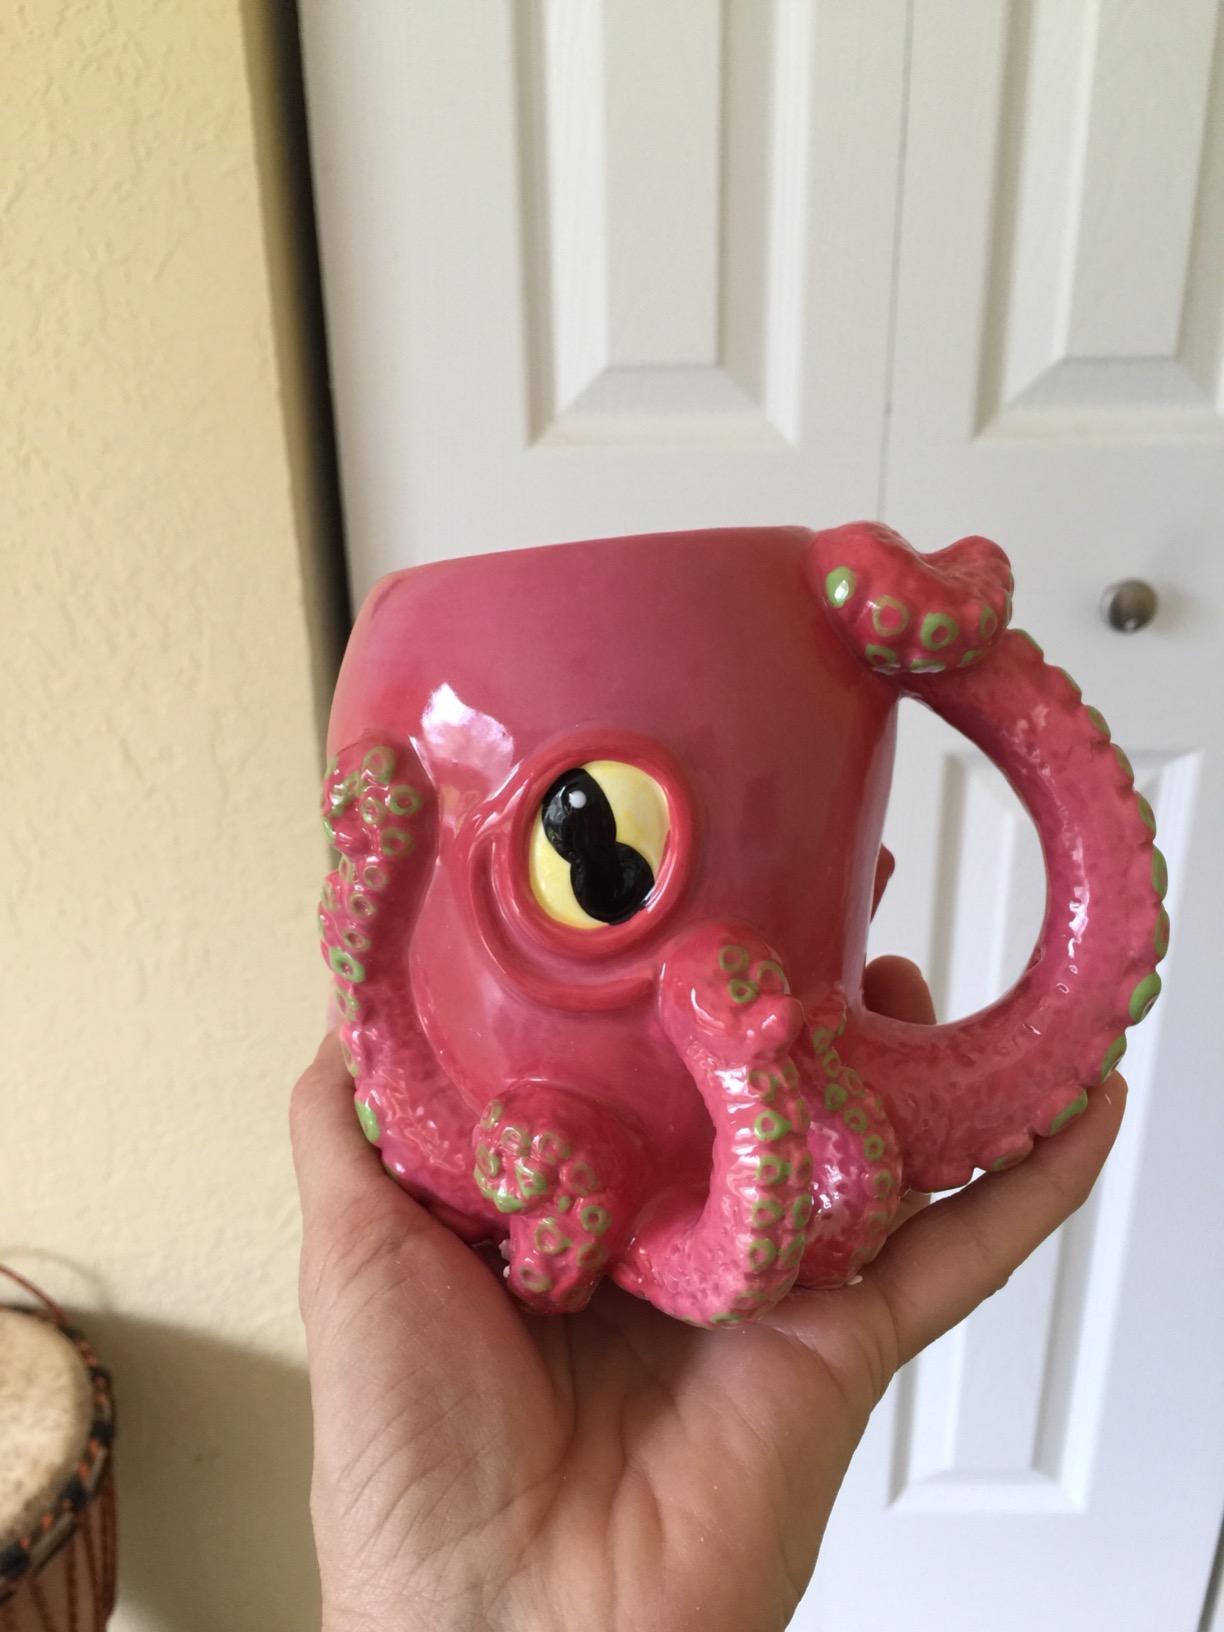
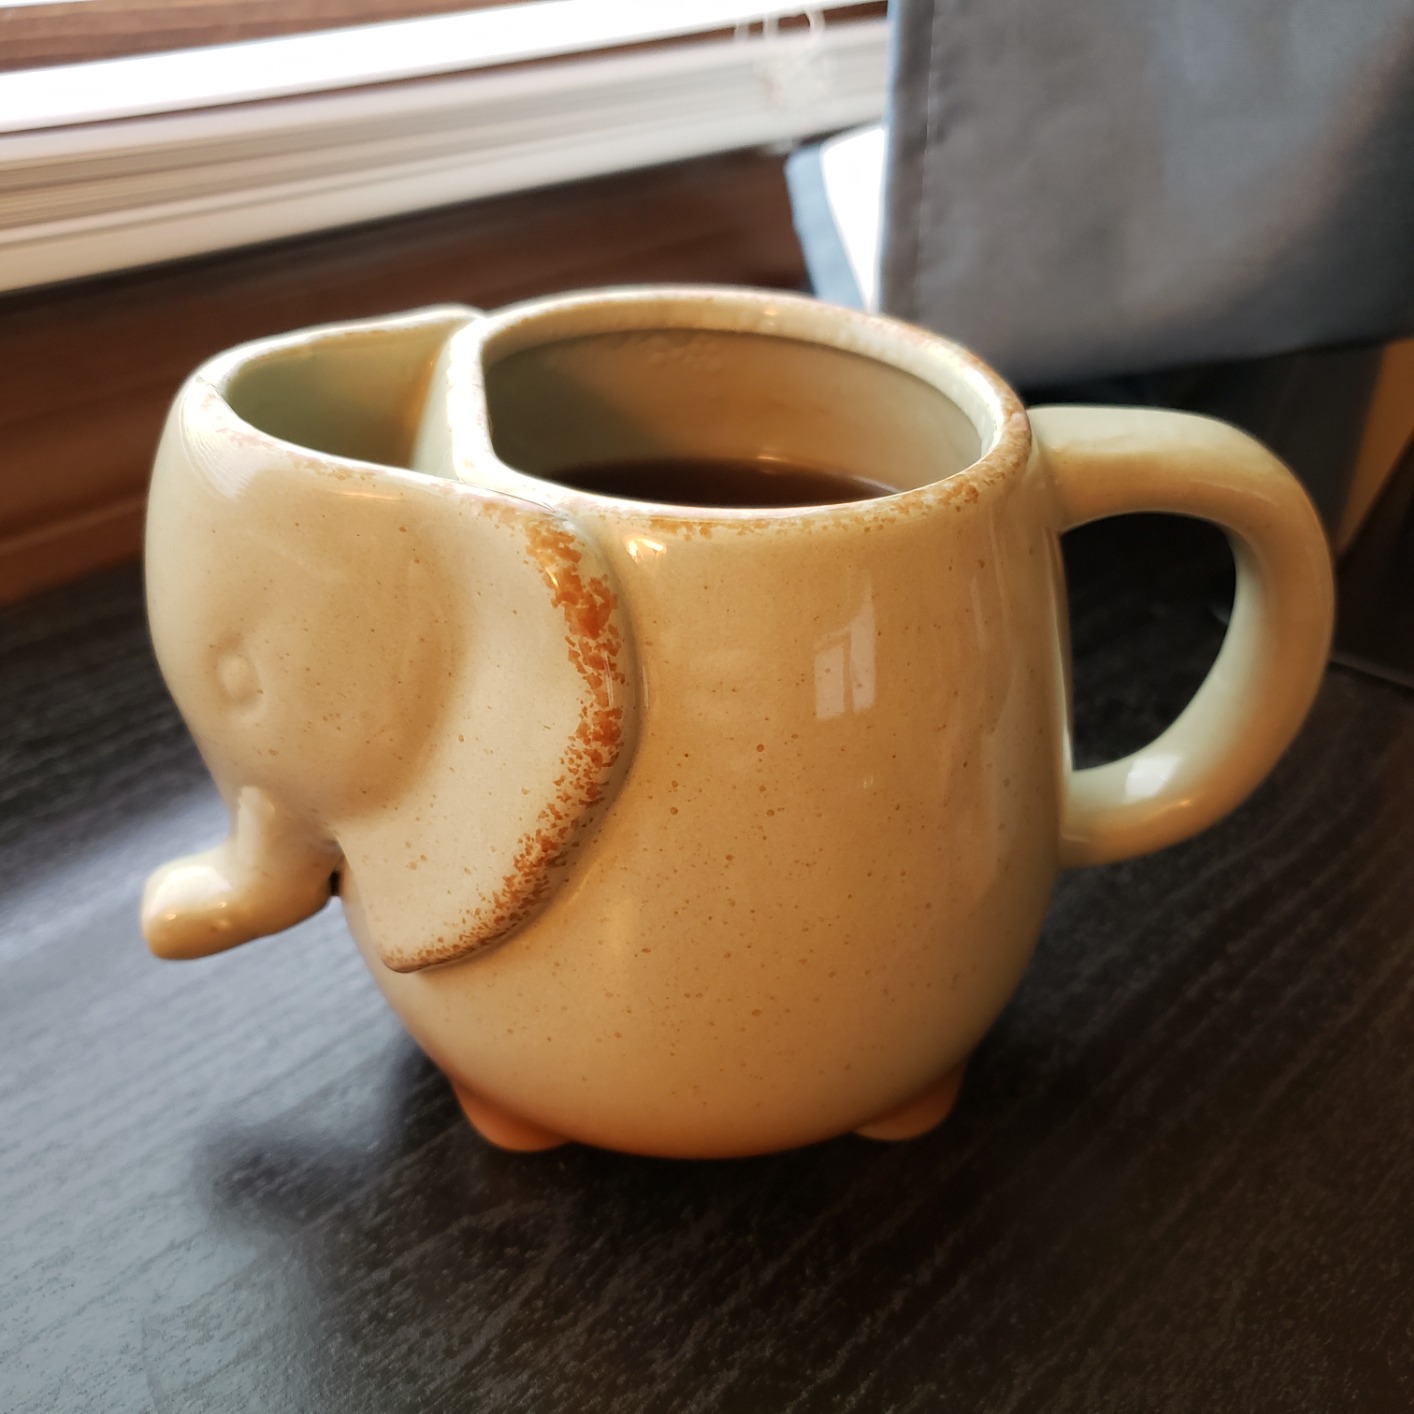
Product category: items_mug
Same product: no